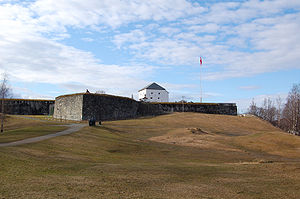
Rinnanbanden
Kristiansten fæstning i Trondheim, hvor Rinnanbanden havde sit hovedkvarter.
Rinnanbanden er det norske navn for Gestapo-afdelingen Sonderabteilung Lola i Norge, hvor landsforræderen Henry Oliver Rinnan var anfører. Afdelingen havde i alt omkring 50 medlemmer. De mest kendte, foruden Rinnan, var Charles Dolmen, Arild Hjulstad Ostby, Ivar Grande og Kitty Grande.